William Donthorn

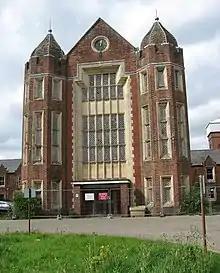
Aylsham workhouse, south elevation

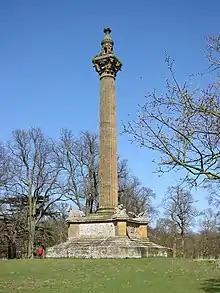
The Leicester Monument on the grounds of Holkham Hall

William John Donthorn (Donthorne in some sources) (1799 – 18 May 1859) was an English architect, and one of the founders of what became the Royal Institute of British Architects (RIBA).